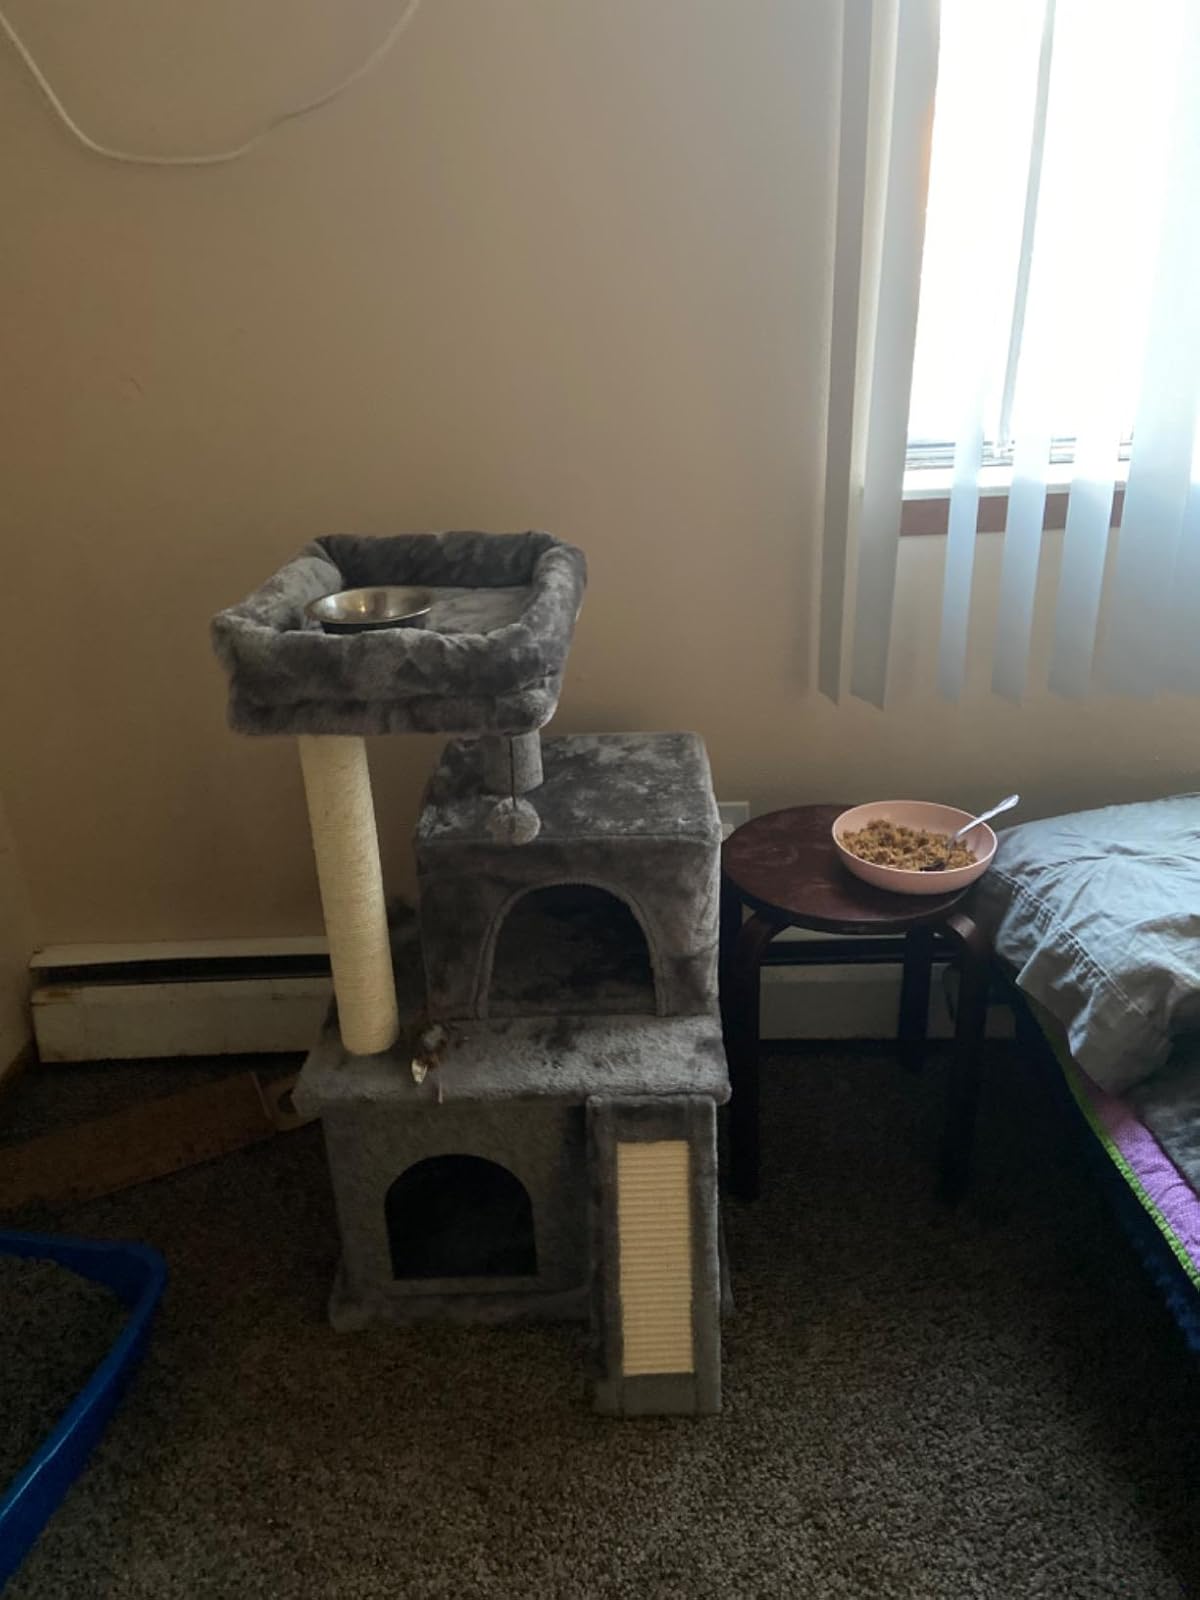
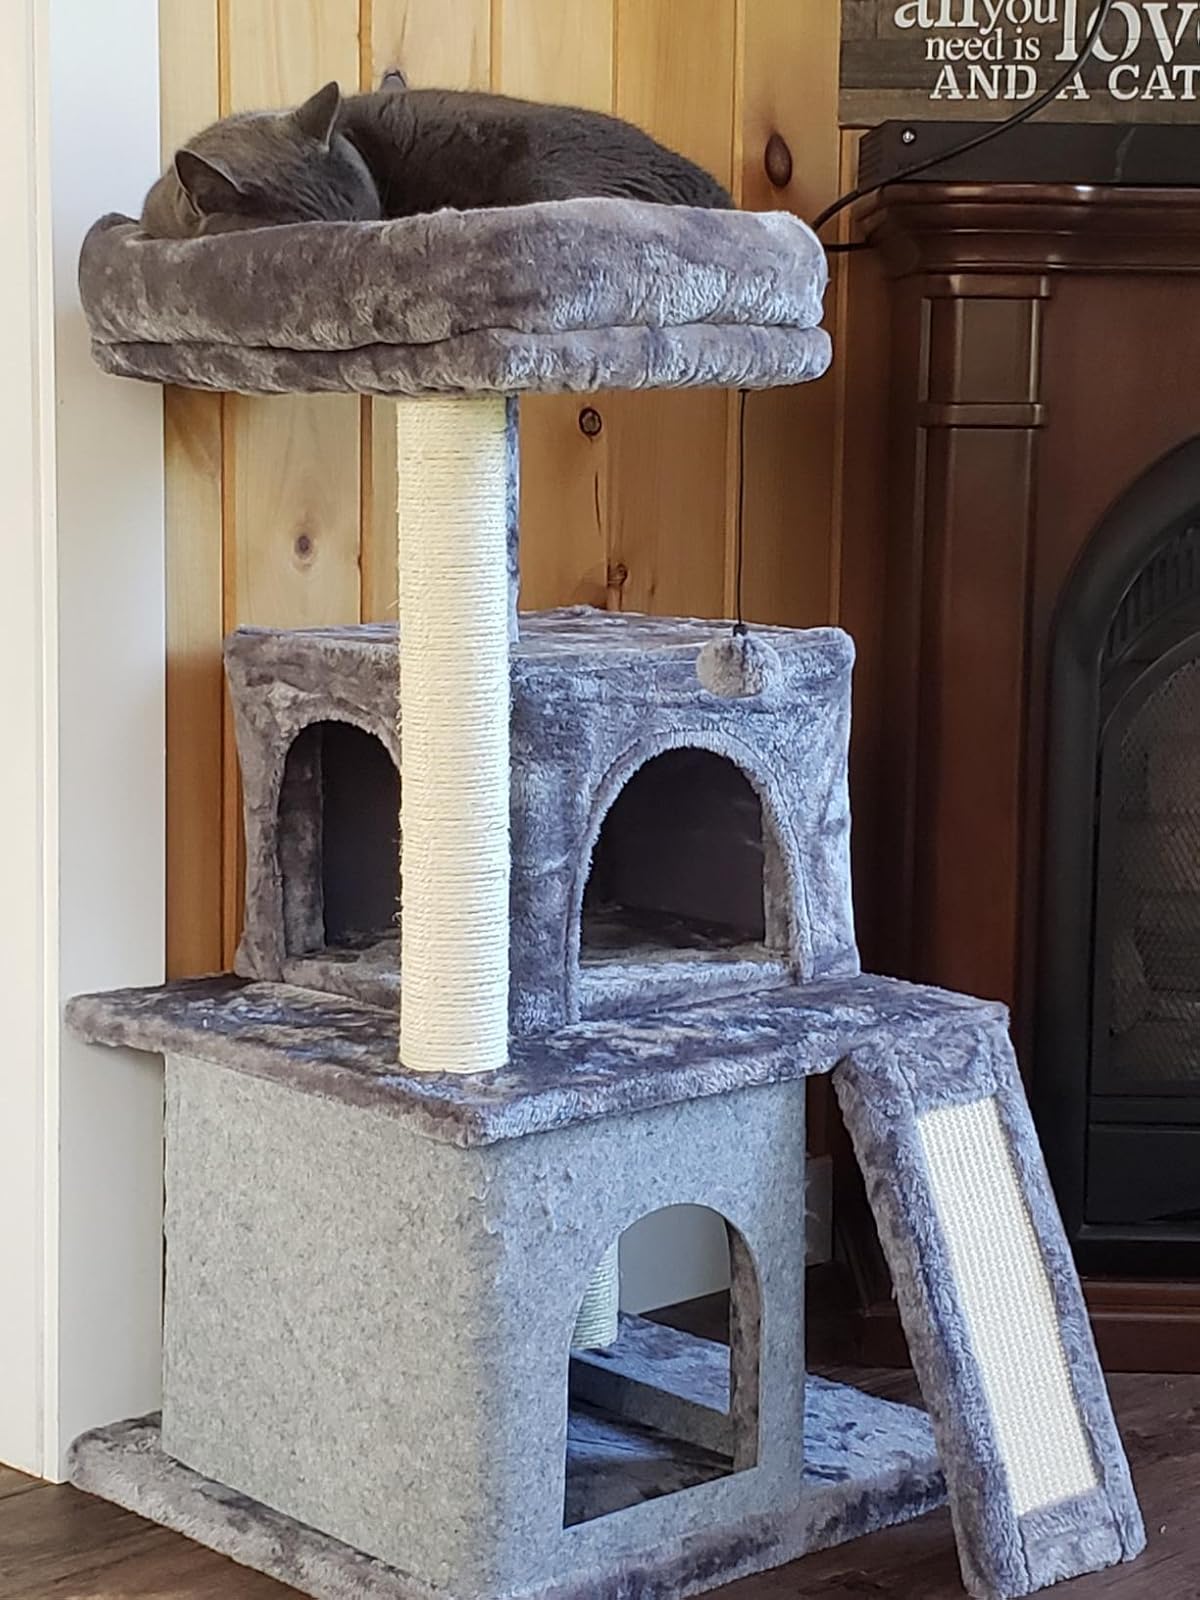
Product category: items_cat tree
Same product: yes